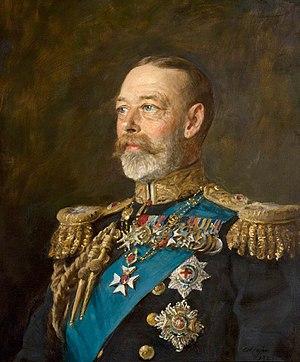
George V, né George Frederick Ernest Albert le 3 juin 1865 et mort le 20 janvier 1936, fut roi du Royaume-Uni et des dominions, et empereur des Indes du 6 mai 1910 jusqu'à sa mort.
Arthur Stockdale Cope, né à Londres le 2 novembre 1857 où il est mort le 5 juillet 1940, est un peintre britannique.
Cette liste regroupe les personnes nées à Londres.